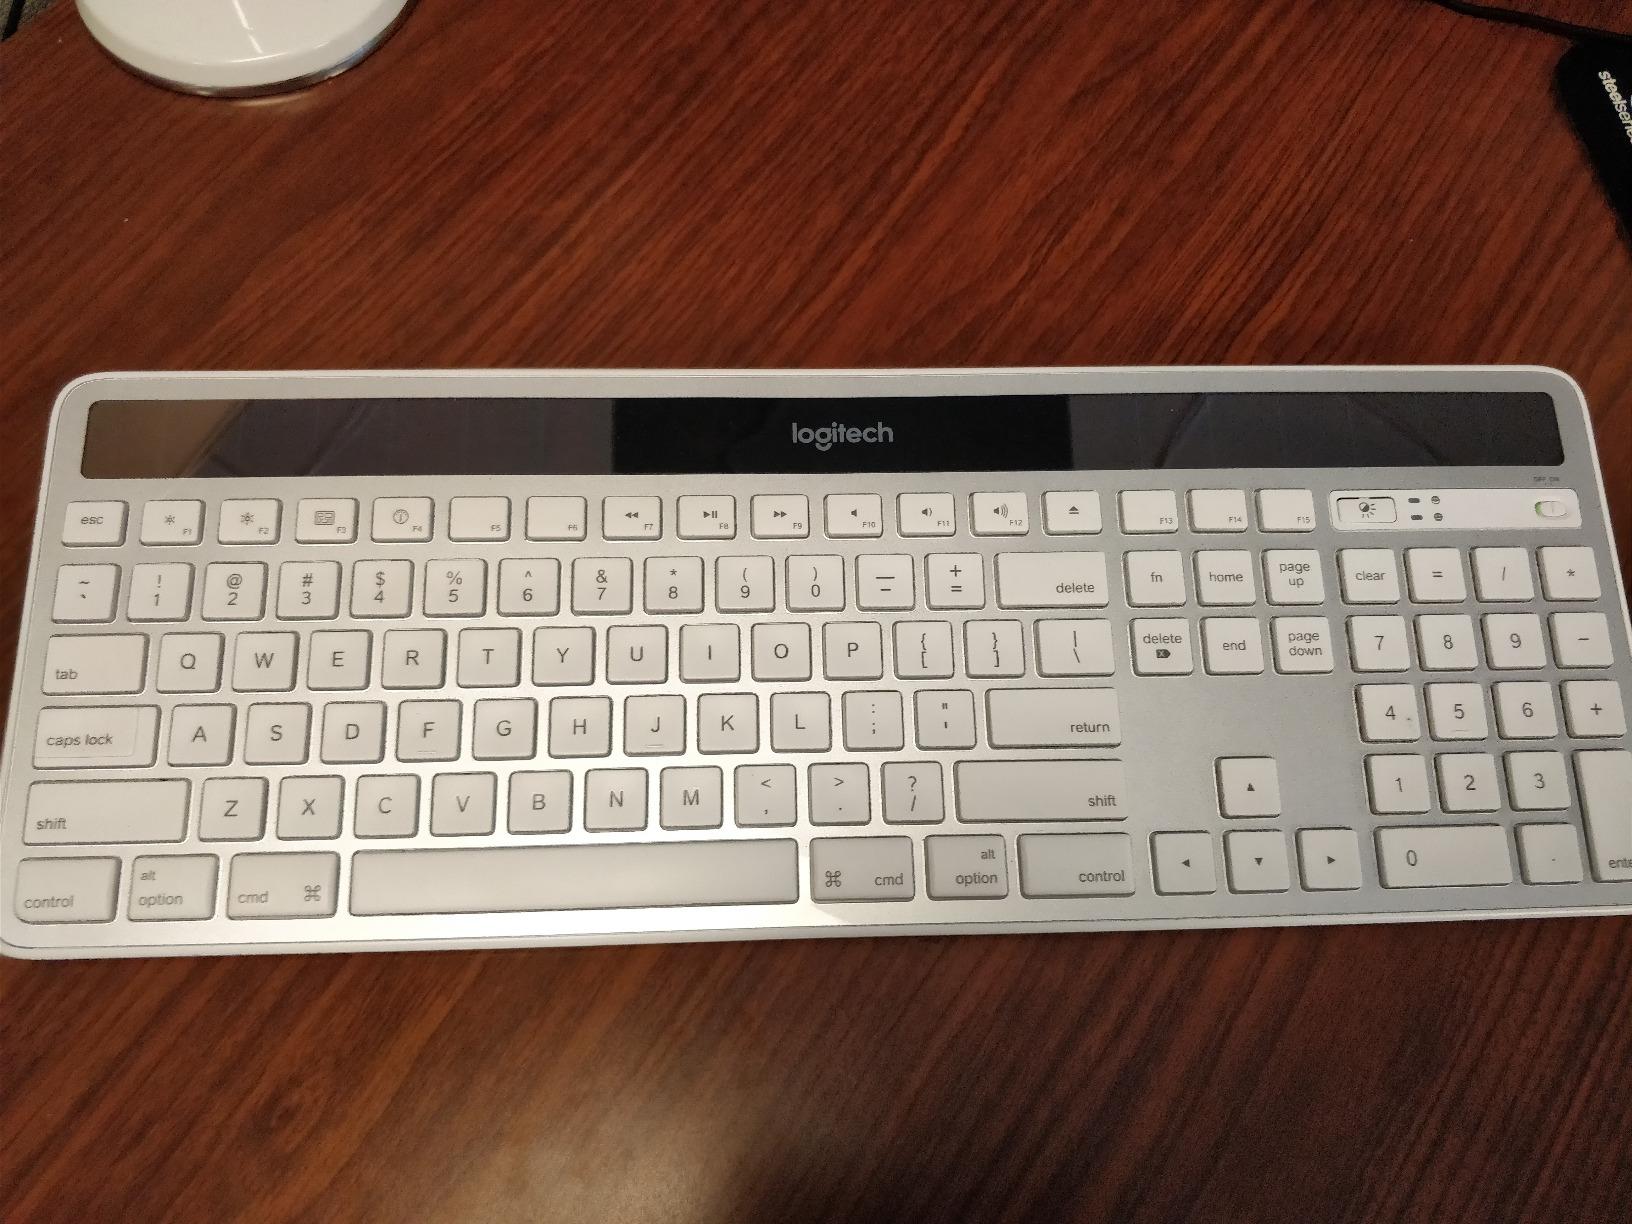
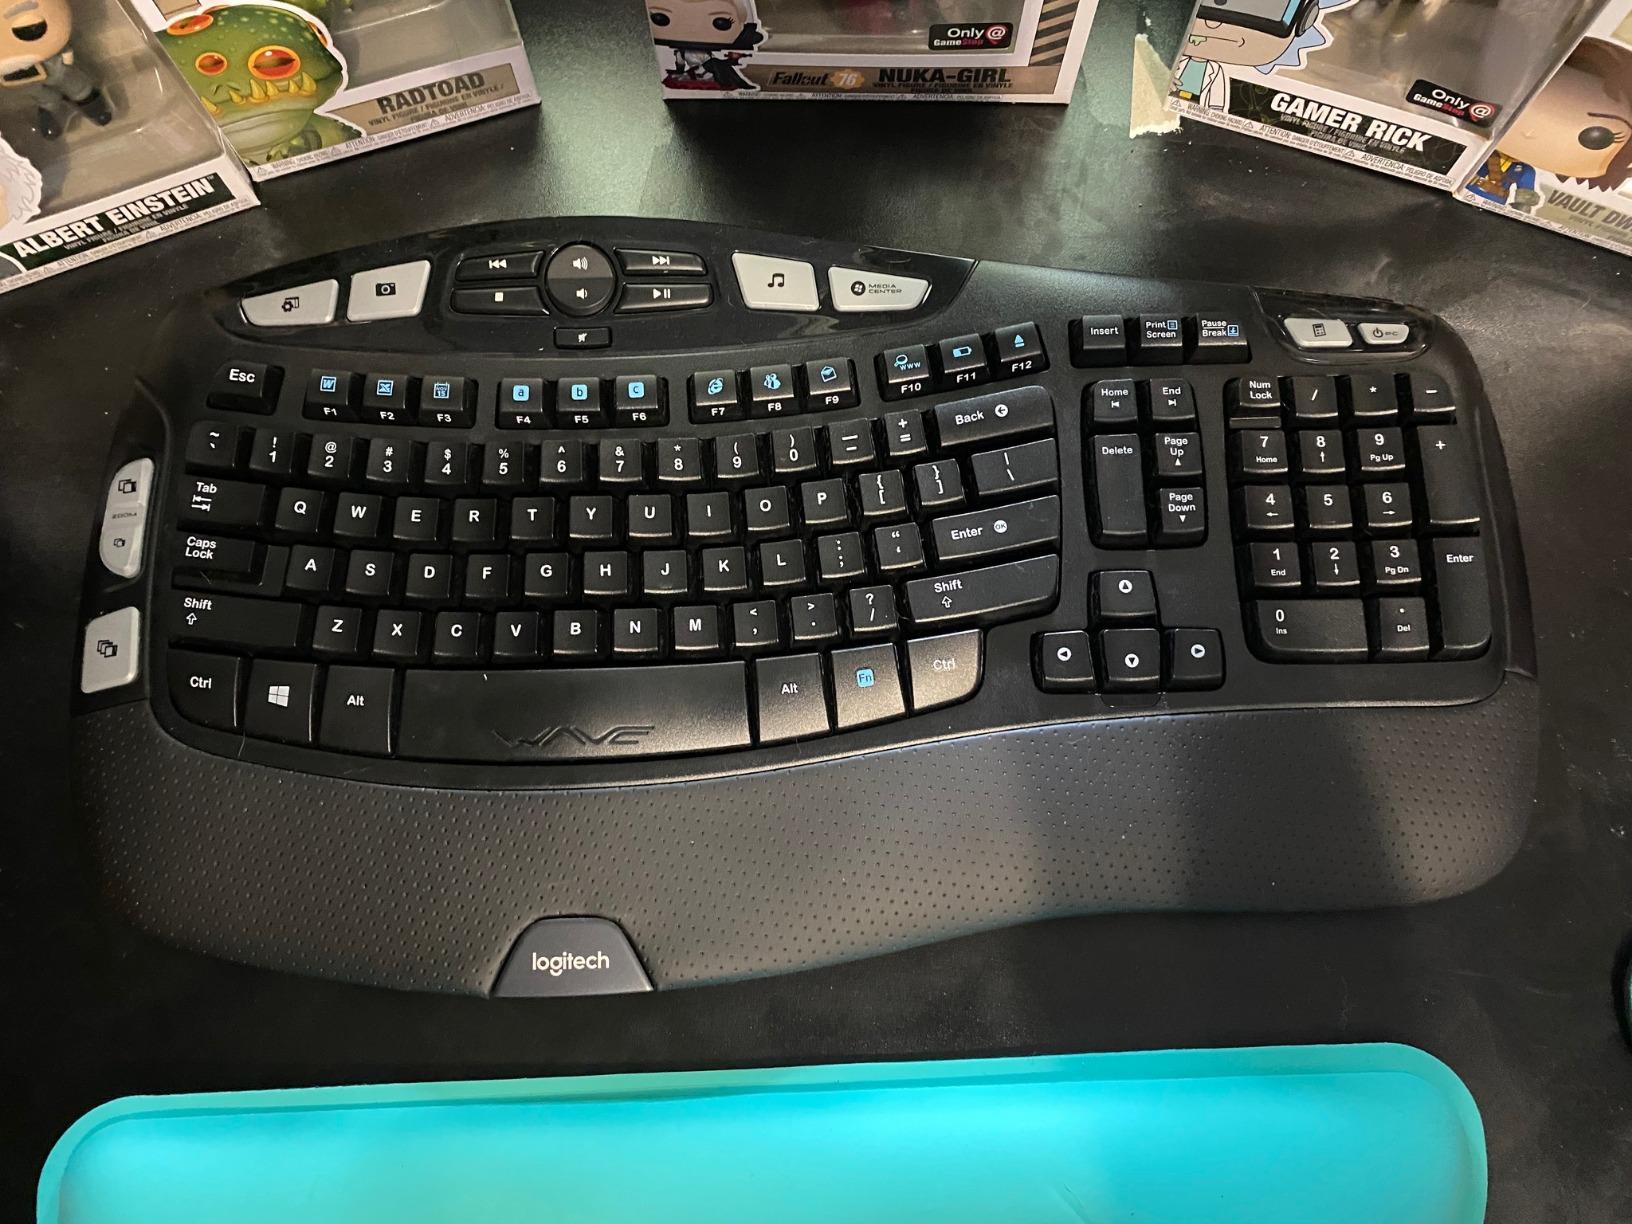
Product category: keyboard
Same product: no